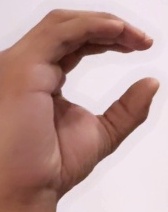
ASL sign: C